Argyle Flats

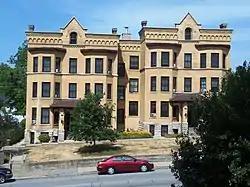
Argyle Flats in 2012

Argyle Flats is a historic building located on a busy thoroughfare in Davenport, Iowa, United States. It was listed on the National Register of Historic Places in 1983.